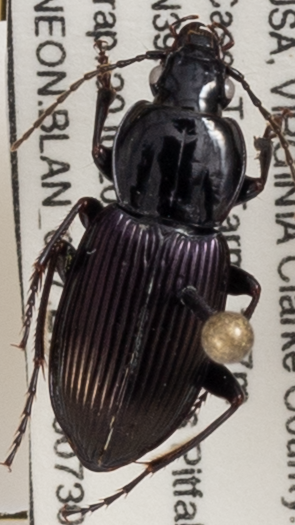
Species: Pterostichus trinarius
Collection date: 2019-07-30
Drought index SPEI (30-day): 0.454
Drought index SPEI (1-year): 2.09
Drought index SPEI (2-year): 2.09